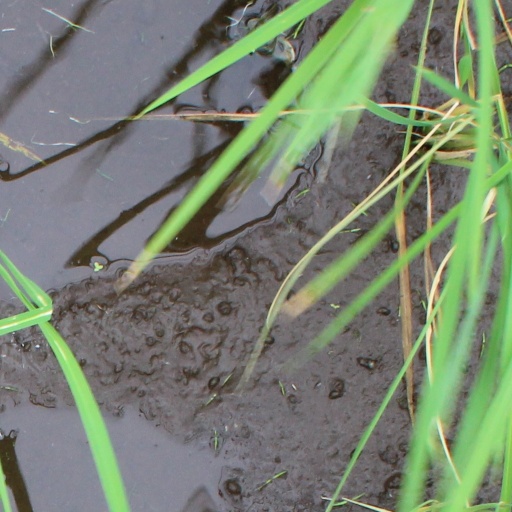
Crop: rice